Bangalore Open Air

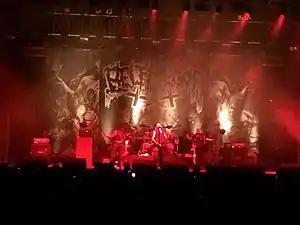
Belphegor from Austria at the 2015 edition of G Shock Bangalore Open Air.

The 5th Edition of the festival was held on 9 July 2016 at Royal Orchid Resorts, Yelahanka, Bangalore.